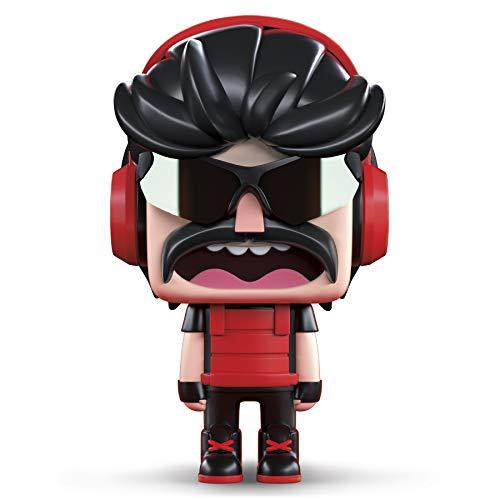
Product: LAMO 5" Vinyl Figure - Legacy Gamers Dr Disrespect, Red
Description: Collect, display, and play with all LAMO vinyl figures.
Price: $19.50
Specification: ProductDimensions:5x5.2x7inches|ItemWeight:8ounces|ShippingWeight:8ounces(Viewshippingratesandpolicies)|ASIN:B07VMHS625|Itemmodelnumber:29006|Manufacturerrecommendedage:6yearsandup